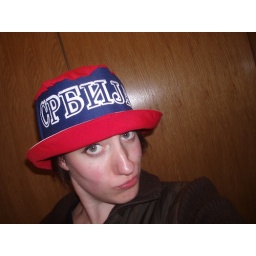
me in my serbia red star hat that my boys gave me!